Yuri Sevenard

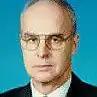

Yuri Konstantinovich Sevenard (29 June 1935 – 23 June 2021) was a Russian politician. A member of the Communist Party of the Russian Federation, he served in the State Duma from 1993 to 1999.